Apple Daily raids and arrests

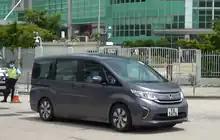
Lai was brought away by the police at around 1 pm

Handcuffed Lai was brought to the office at around 11 am. Chan Pui-man, Associate Publisher of "Apple Daily", and Law insisted to monitor the raid and argued that the search warrant did not cover the news material, which was echoed by Steve Li Kwai-wah from the National Security Department, although the police took away the materials and threatened to arrest two with suspicion of obstructing police officers. Cheung, also handcuffed, arrived at noon. Lawyers were permitted to reach Lai and Cheung after negotiations with the police. Editors while working and reporters were asked to leave the office, blocked from taking photos of Cheung, and were stopped from entering the editing department of the office.